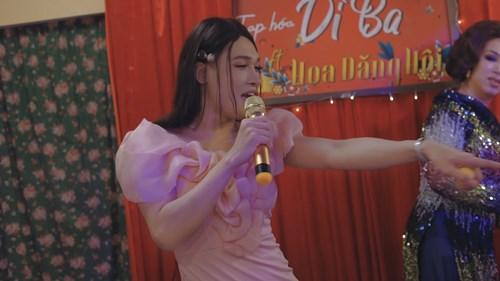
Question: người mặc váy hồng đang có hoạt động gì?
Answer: người mặc váy hồng đang ca hát